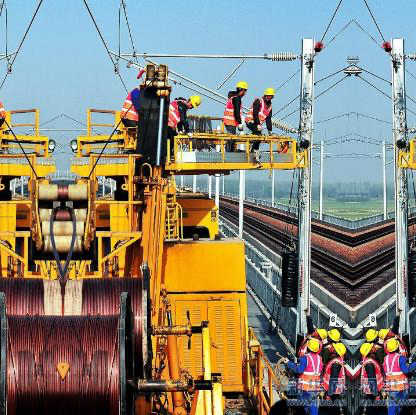
Objects in the image:
label: helmet
label: helmet
label: helmet
label: helmet
label: helmet
label: helmet
label: helmet
label: helmet
label: helmet
label: helmet
label: helmet